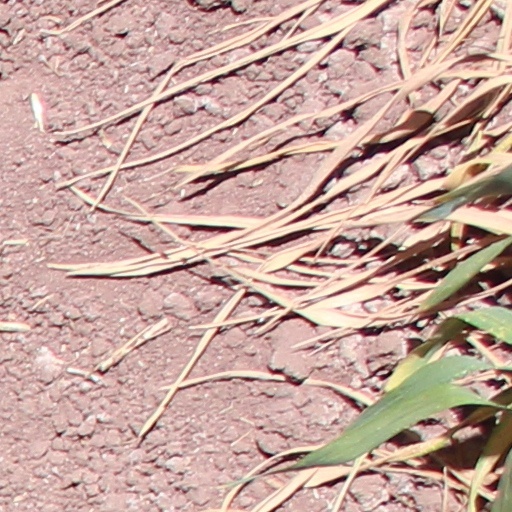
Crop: wheat